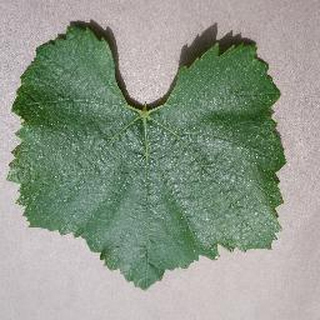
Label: healthy_grape